List of mammals of Botswana

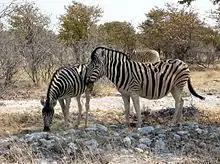
Burchell's zebra, "Equus quagga burchellii", is the national animal of Botswana.

This is a list of the mammal species recorded in Botswana. There are 170 mammal species in Botswana, of which one is critically endangered, one is endangered, six are vulnerable, and six are near threatened.